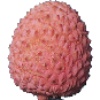
Label: Lychee 1